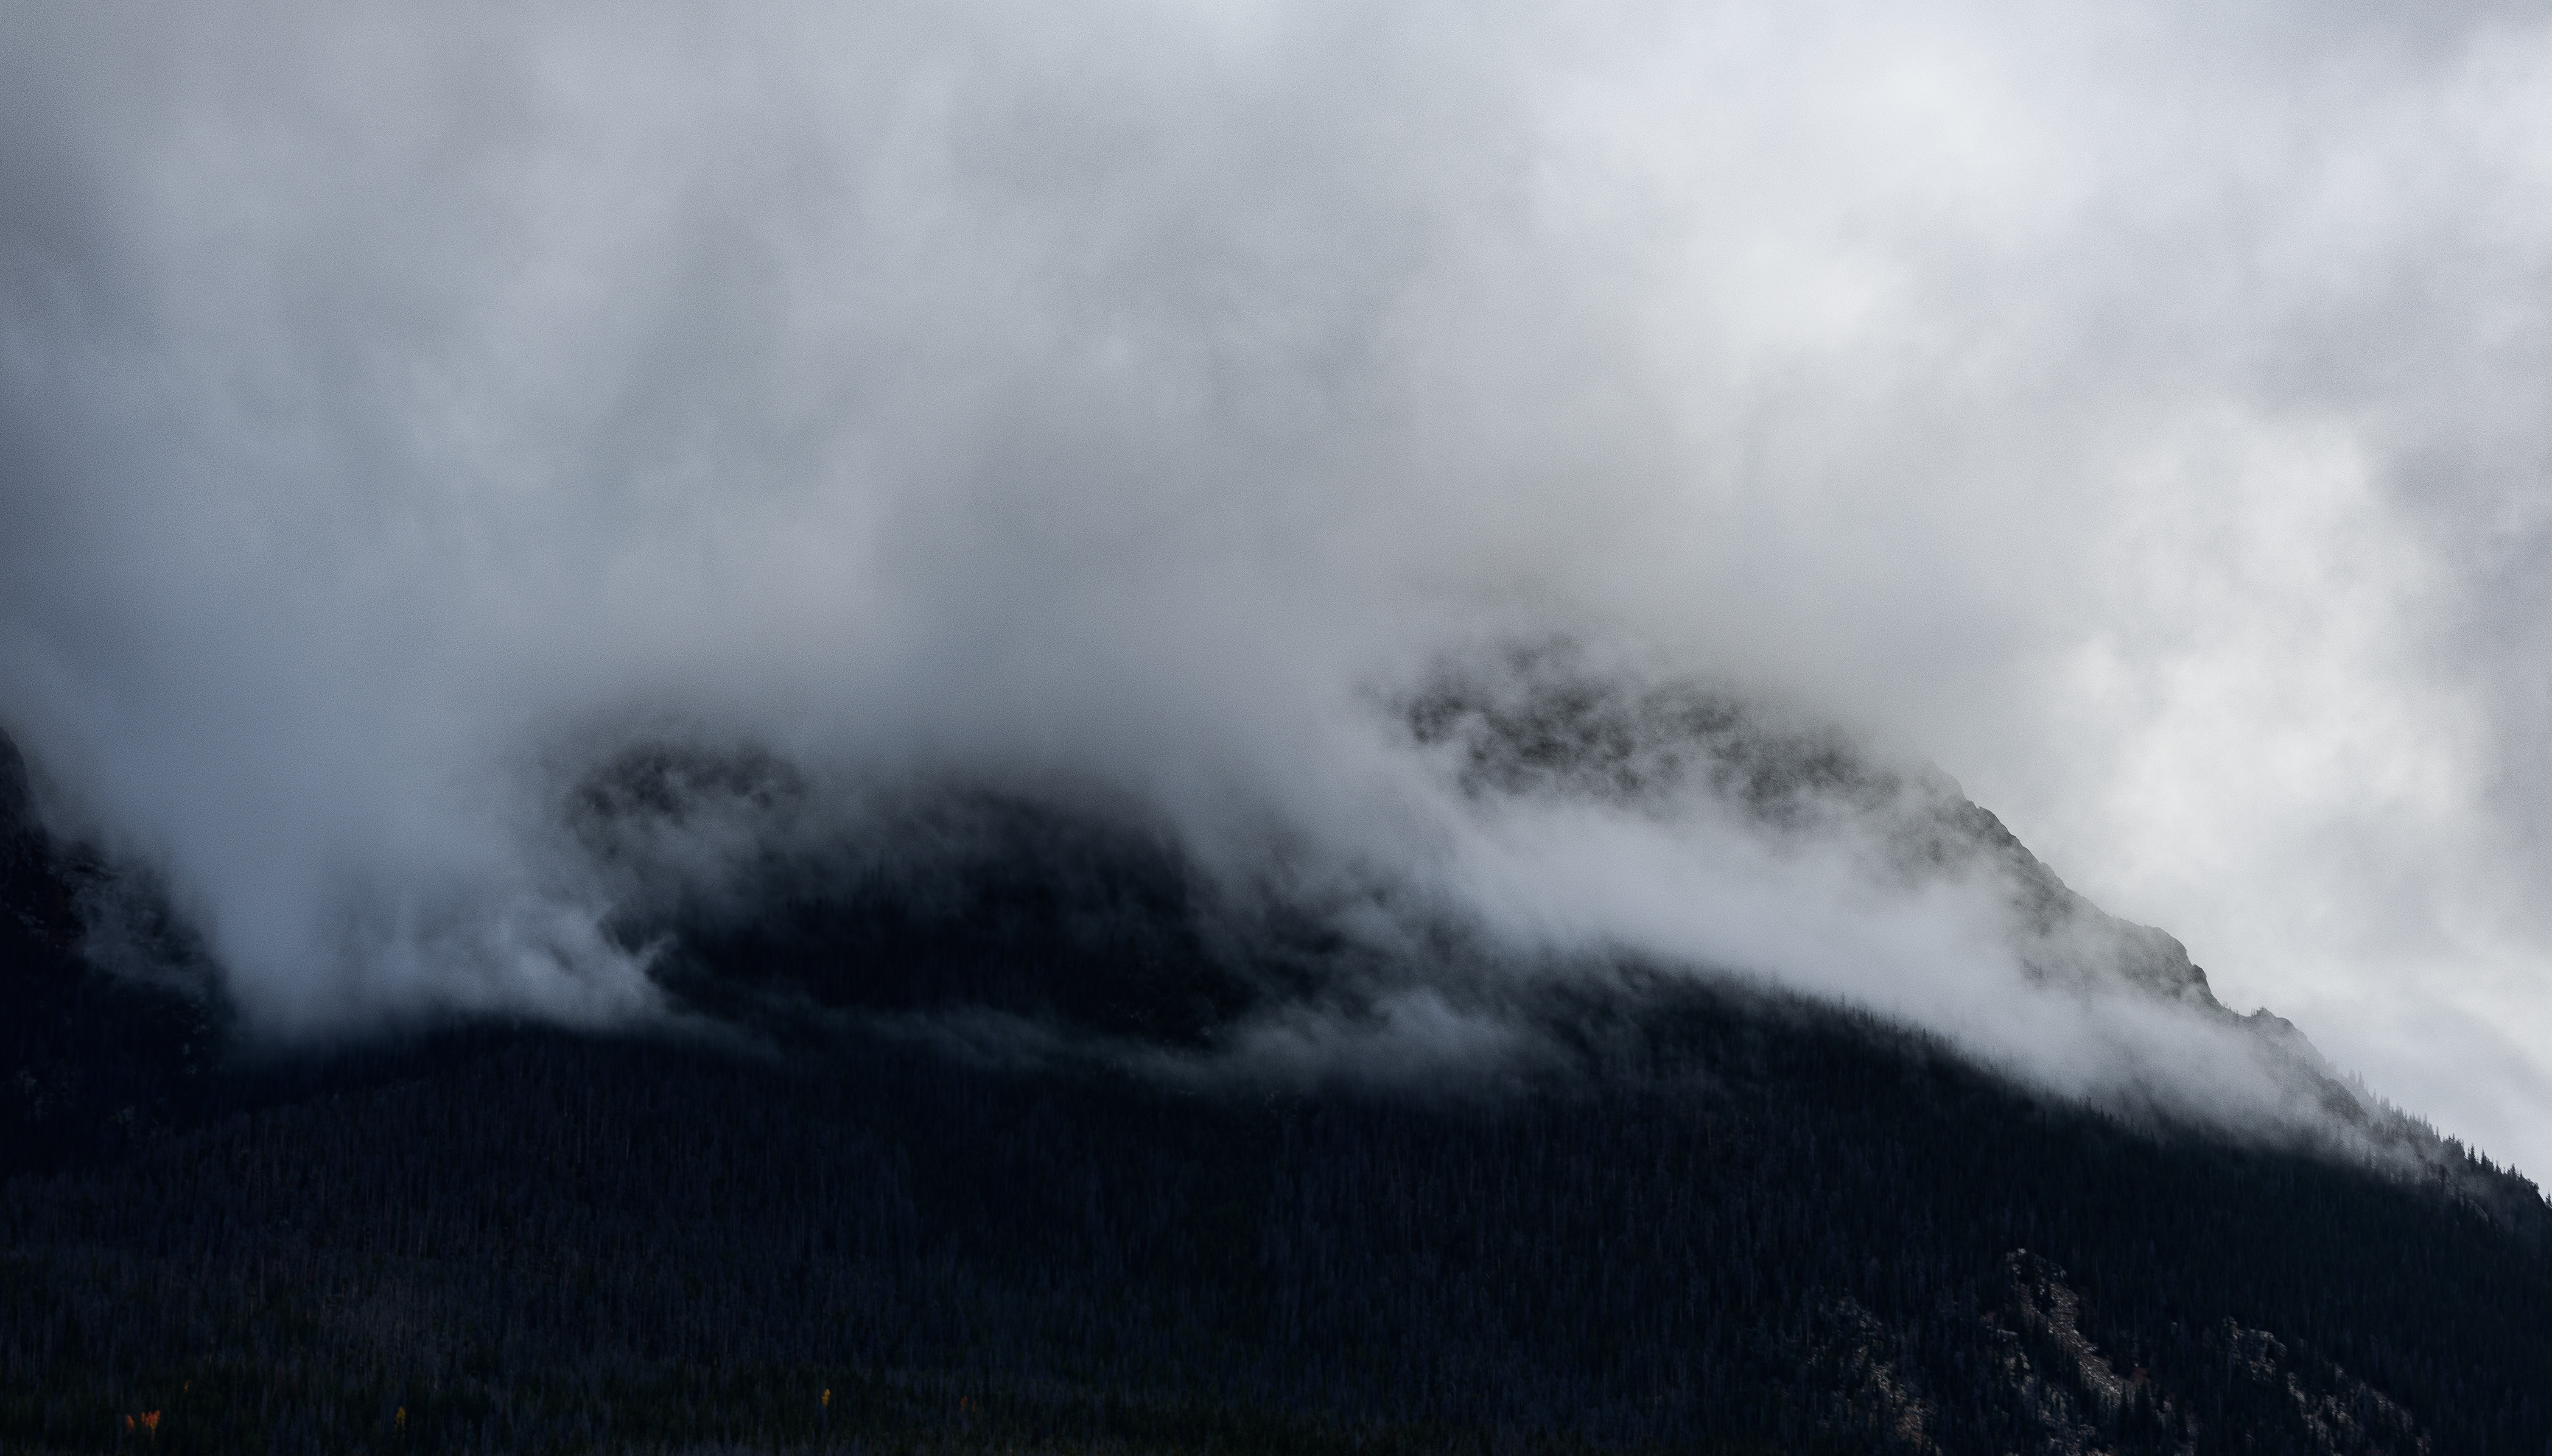
mountain, snow, cloud, mist, atmosphere, weather, landform, atmospheric phenomenon, atmosphere of earth, mountainous landforms, geological phenomenon